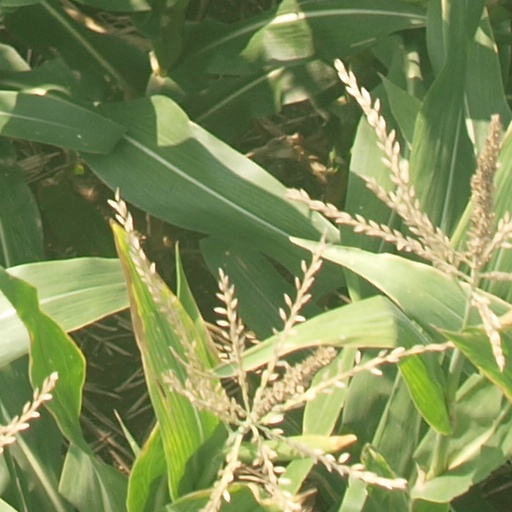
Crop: maize; corn